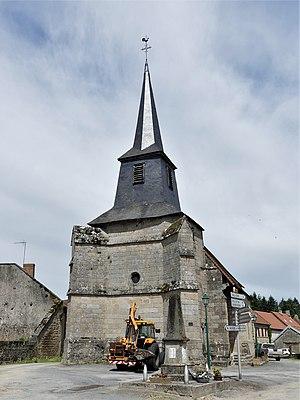
L'église de Saint-Yrieix-la-Montagne, Creuse, France.
Saint-Yrieix-la-Montagne [sɛ̃tiʁjɛlamɔ̃taɲ] est une commune française, située dans le département de la Creuse, en région Nouvelle-Aquitaine.